Olav Scheflo

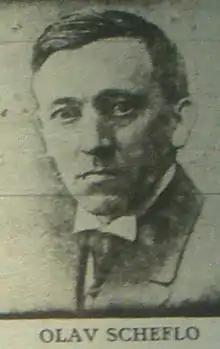
Scheflo

Olav Andreas Scheflo (9 September 1883 – 25 June 1943) was a Norwegian Communist politician and journalist.